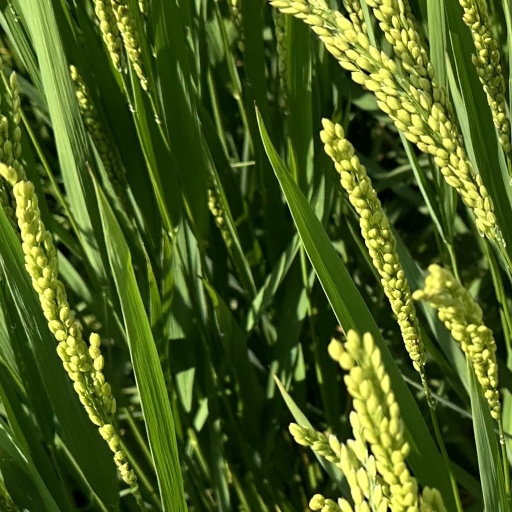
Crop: rice